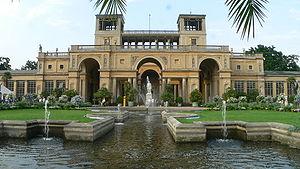
Le château de l'Orangerie se situe au nord du parc de Sanssouci, à Potsdam. Ce bâtiment, imposant par sa taille est le dernier édifice construit dans le domaine royal de Sanssouci. Sa construction a débuté en 1851 et s'est terminée en 1864.